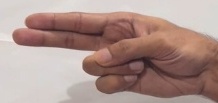
ASL sign: H